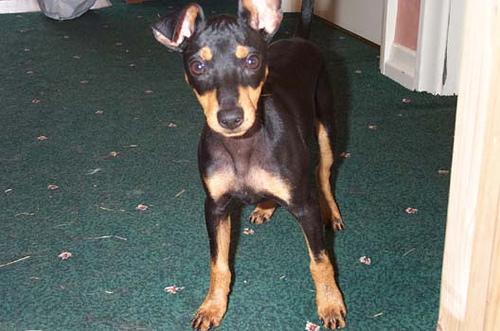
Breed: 237-n000095-toy_terrier